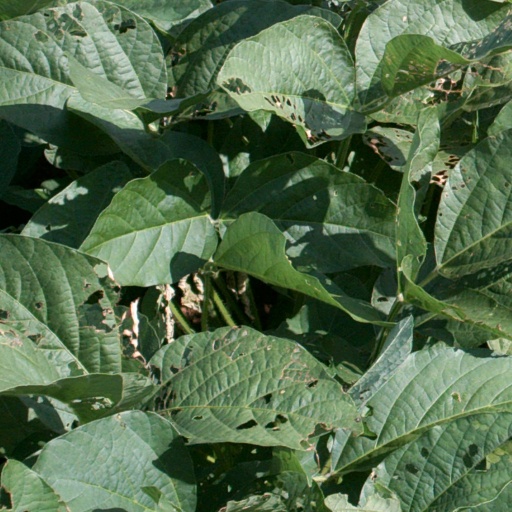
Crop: soybean